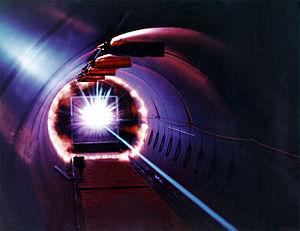
Le terme hypervitesse fait habituellement référence à une très grande vitesse, approximativement supérieure à 3 000 m/s.
Un macron est une particule de taille microscopique. Le terme a été forgé et utilisé dans les années 1960, lorsqu'il a été suggéré que des macrons énergétiques pourraient être obtenus dans un accélérateur de particules puis utilisés pour initier une réaction de fusion nucléaire à faible coût.